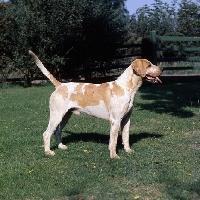
English_foxhound